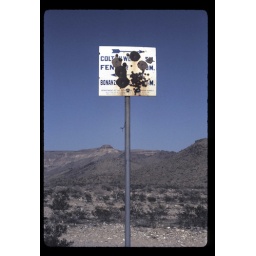
19-58; 3-24-74 Old road sign near ghost town of Providence, Calif.